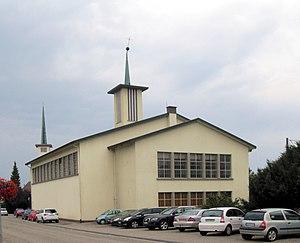
L'église Saint-Gall à Rittershoffen, côté est